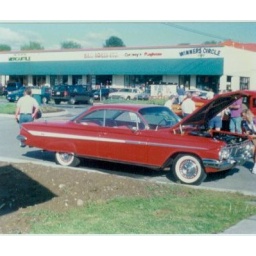
1990`s car shows...found the old pictures in shoe box.